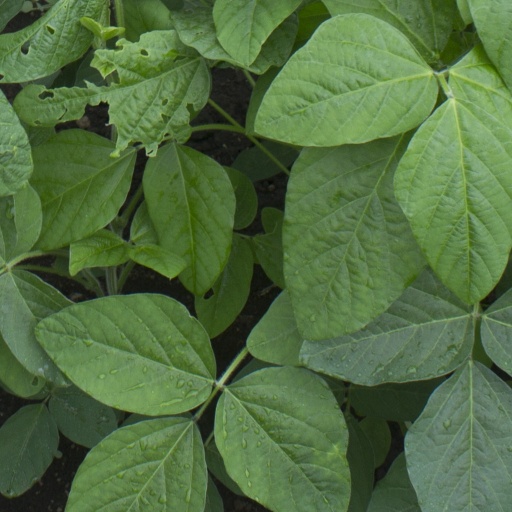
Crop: soybean